Ivan Mihailov

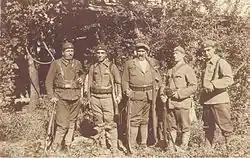
Mihaylov (second from the right) with other IMRO-comitadjis ca. 1924.

On 31 August 1924, Todor Aleksandrov was assassinated under unclear circumstances and IMRO soon came under the control of Mihaylov, who by then had become a prominent figure in Bulgarian politics.